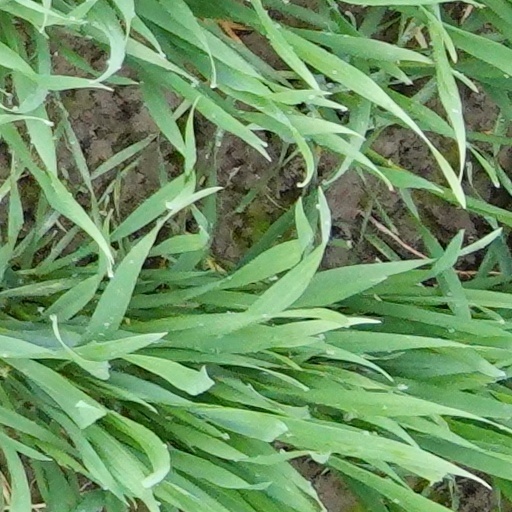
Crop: wheat